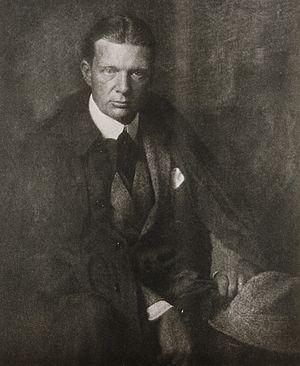
Le comte Carl Gustaf Bloomfield Eric von Rosen, né le 2 juin 1878 à Stockholm et mort le 25 avril 1948 à Skeppsholmen, quartier de Stockholm, est un aristocrate suédois explorateur et ethnographe.